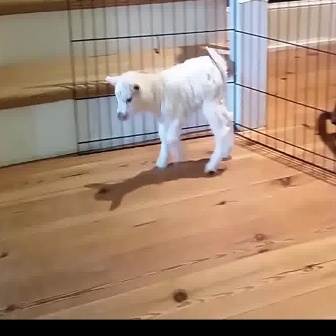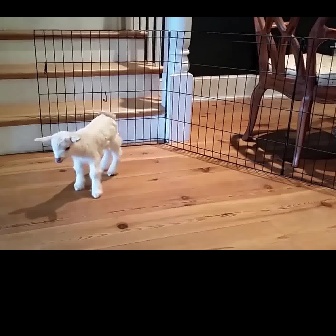
  Please identify the target specified by the bounding box [103,43,234,174] in the first image and locate it in the second image. Return the coordinates in [x_min,y_min,x_max,y_max] format.
Answer: [33,109,122,199]